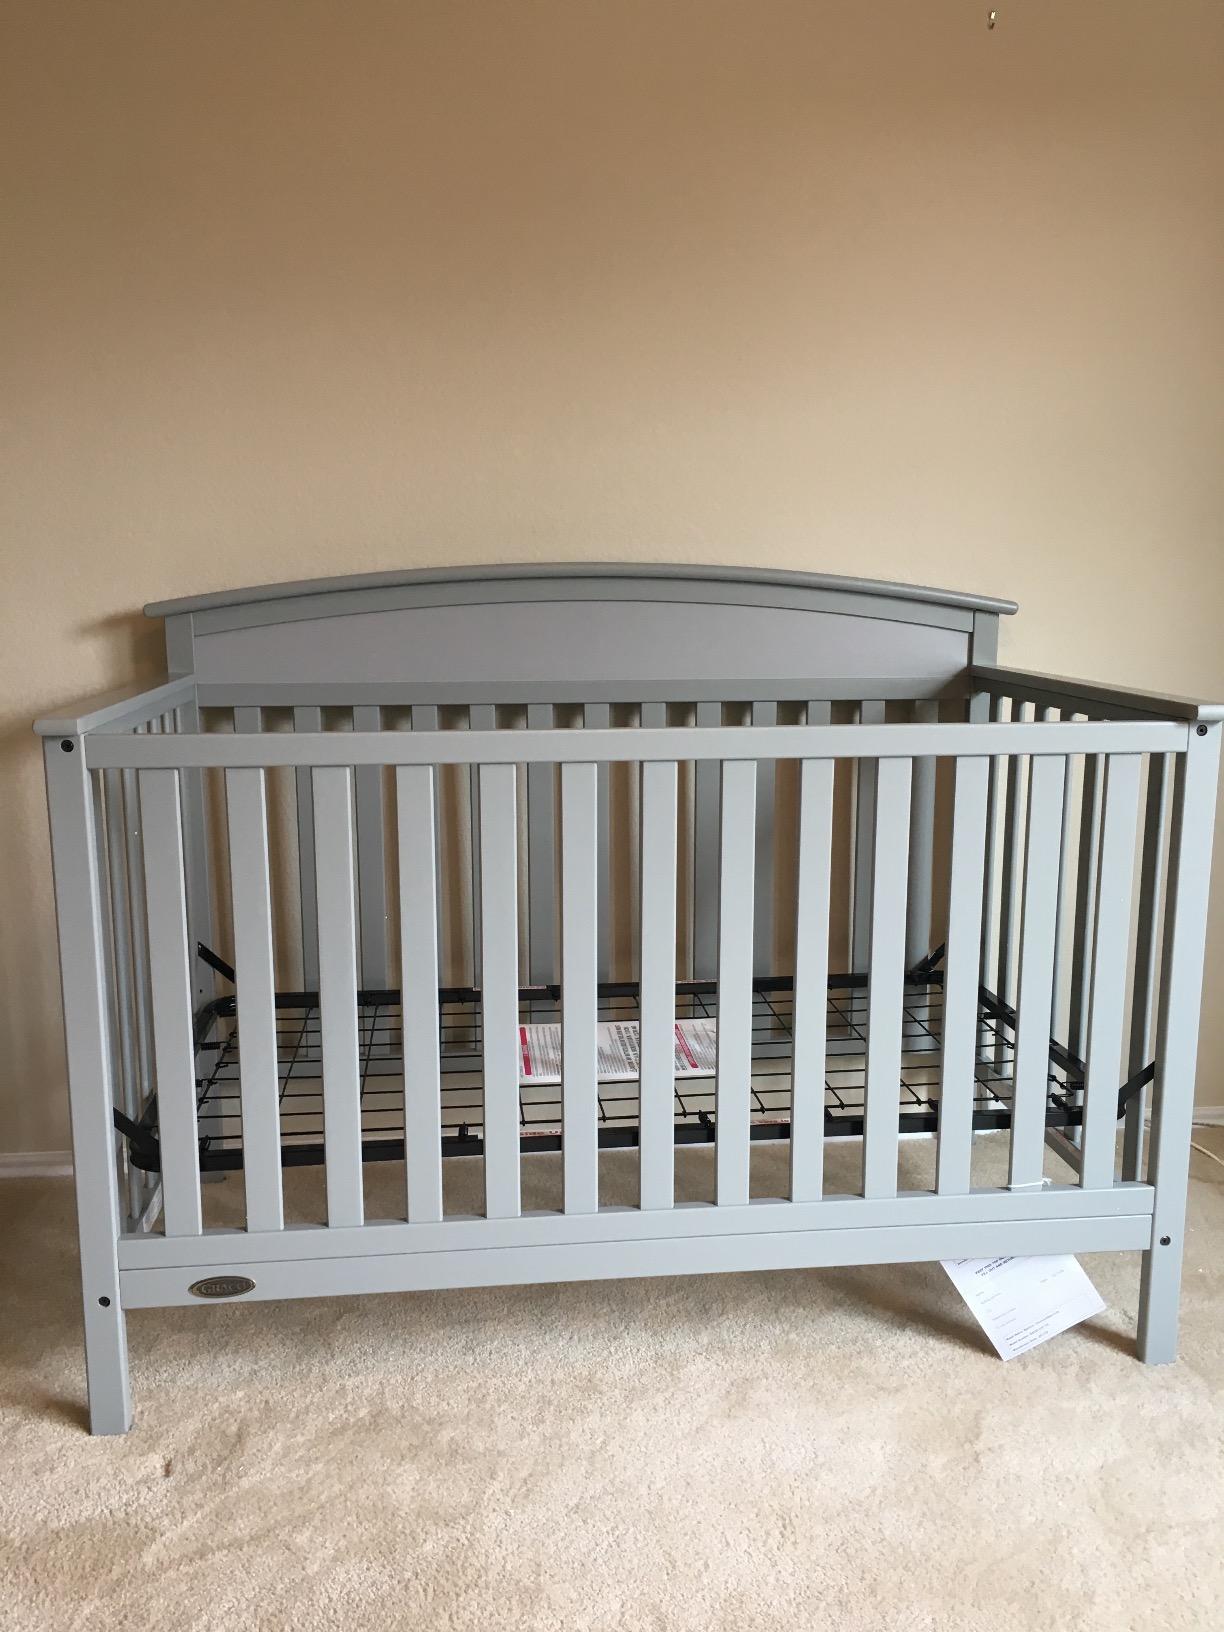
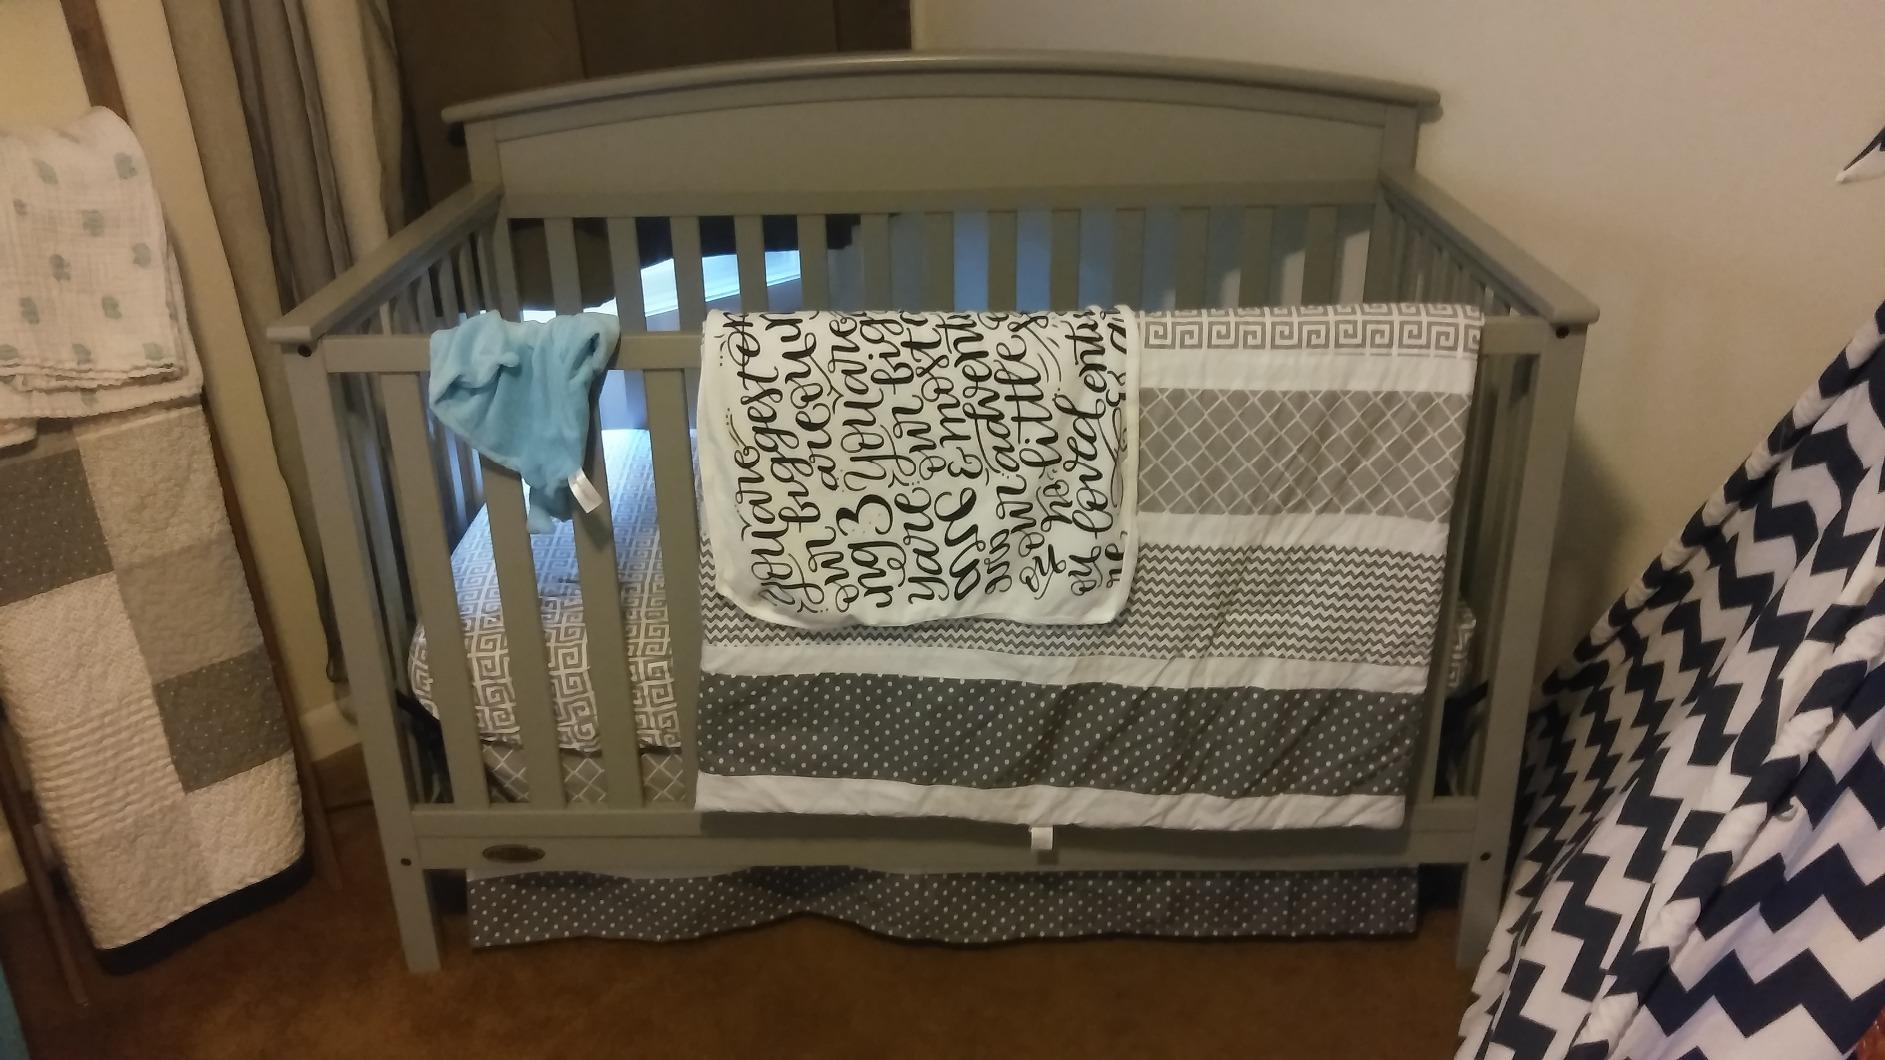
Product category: products_crib
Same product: yes